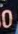
Number: 0